St Clair, Goulburn

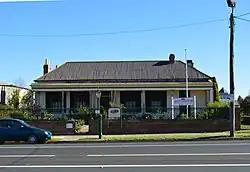

St Clair is a heritage-listed site, former residence, and now museum at 318 Sloane Street, Goulburn, Goulburn Mulwaree Council, New South Wales, Australia. It was designed by James Sinclair, who built the house in 1840. It is the second-oldest house in Goulburn, after Riversdale. It is also known as St Clair Cottage and St Clair Museum. The property is owned by Goulburn Mulwaree Council and houses the Goulburn and District Historical Society. It was added to the New South Wales State Heritage Register on 2 April 1999.